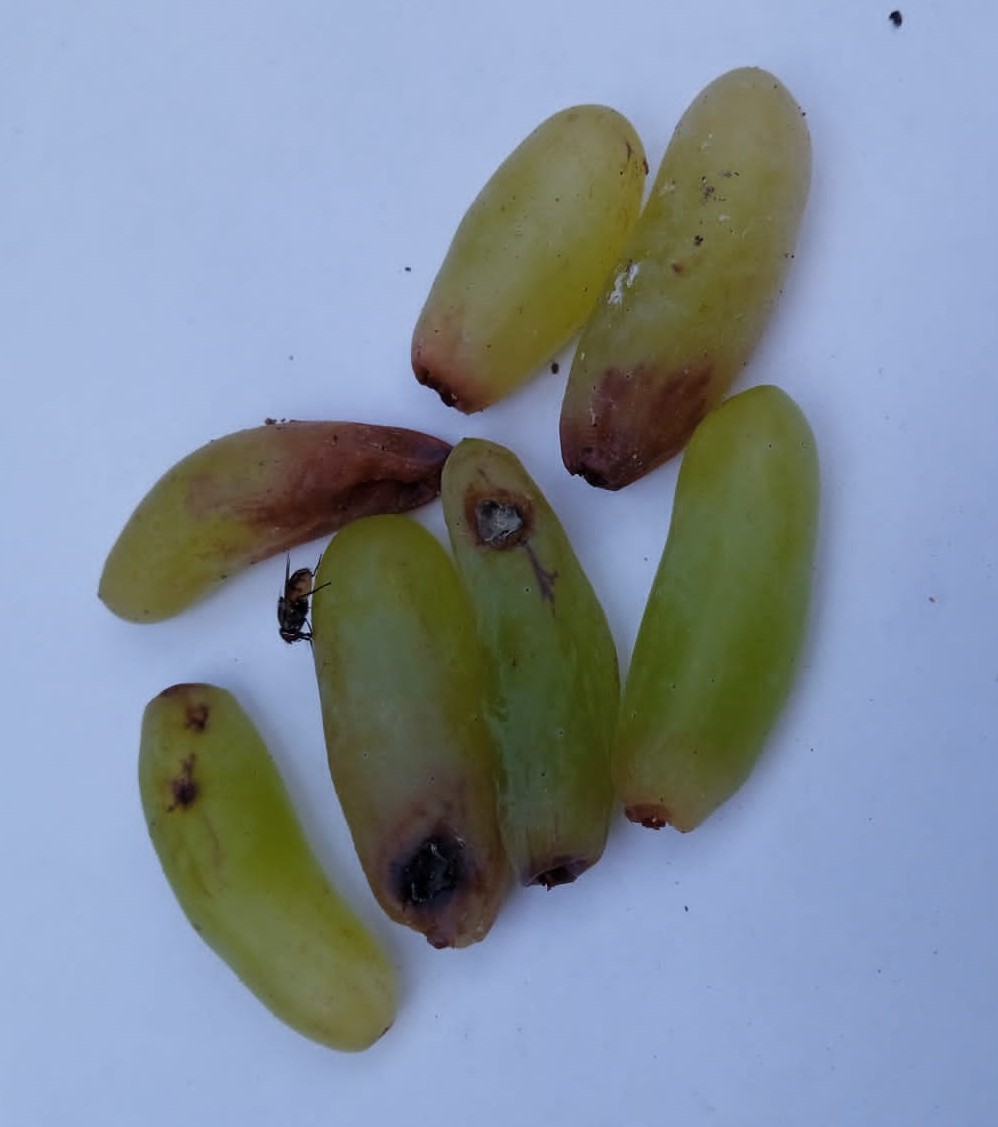
Fruit: grape
Condition: rotten